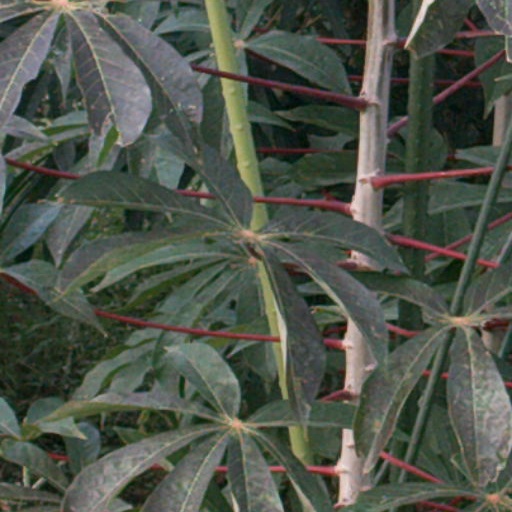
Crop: cassava